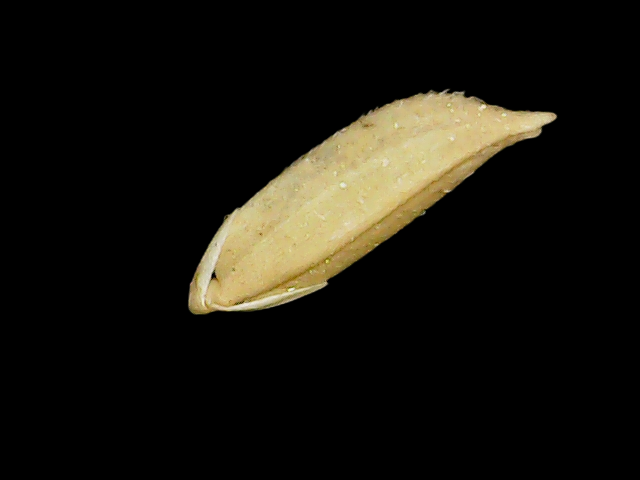
Rice variety: Binadhan12